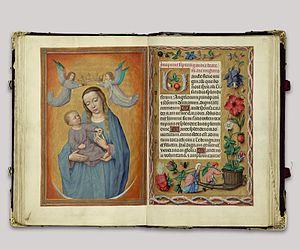
Le Livre de prières de Rothschild est un livre d'heures manuscrit enluminé datant des années 1510-1520 aujourd'hui dans une collection particulière. Il a été exécuté par les plus célèbres enlumineurs de l'école ganto-brugeoise : Gerard Horenbout, Gérard David, Alexander Bening, Simon Bening. Un temps conservé dans la famille Rothschild, il est saisi à l'occasion de l'Anschluss en Autriche et se retrouve conservé au sein de la Bibliothèque nationale autrichienne. Il est restitué à la famille en 1999.
Né Gheeraedt, ou Geerart Janszoon, à Oudewater vers 1450, il semble avoir pris le prénom de son père David comme patronyme peu après son inscription à la guilde des imagiers et selliers de Bruges en 1484. Peintre, dessinateur et probablement miniaturiste classifié parmi les primitifs flamands, il est mort à Bruges le 13 août 1523.